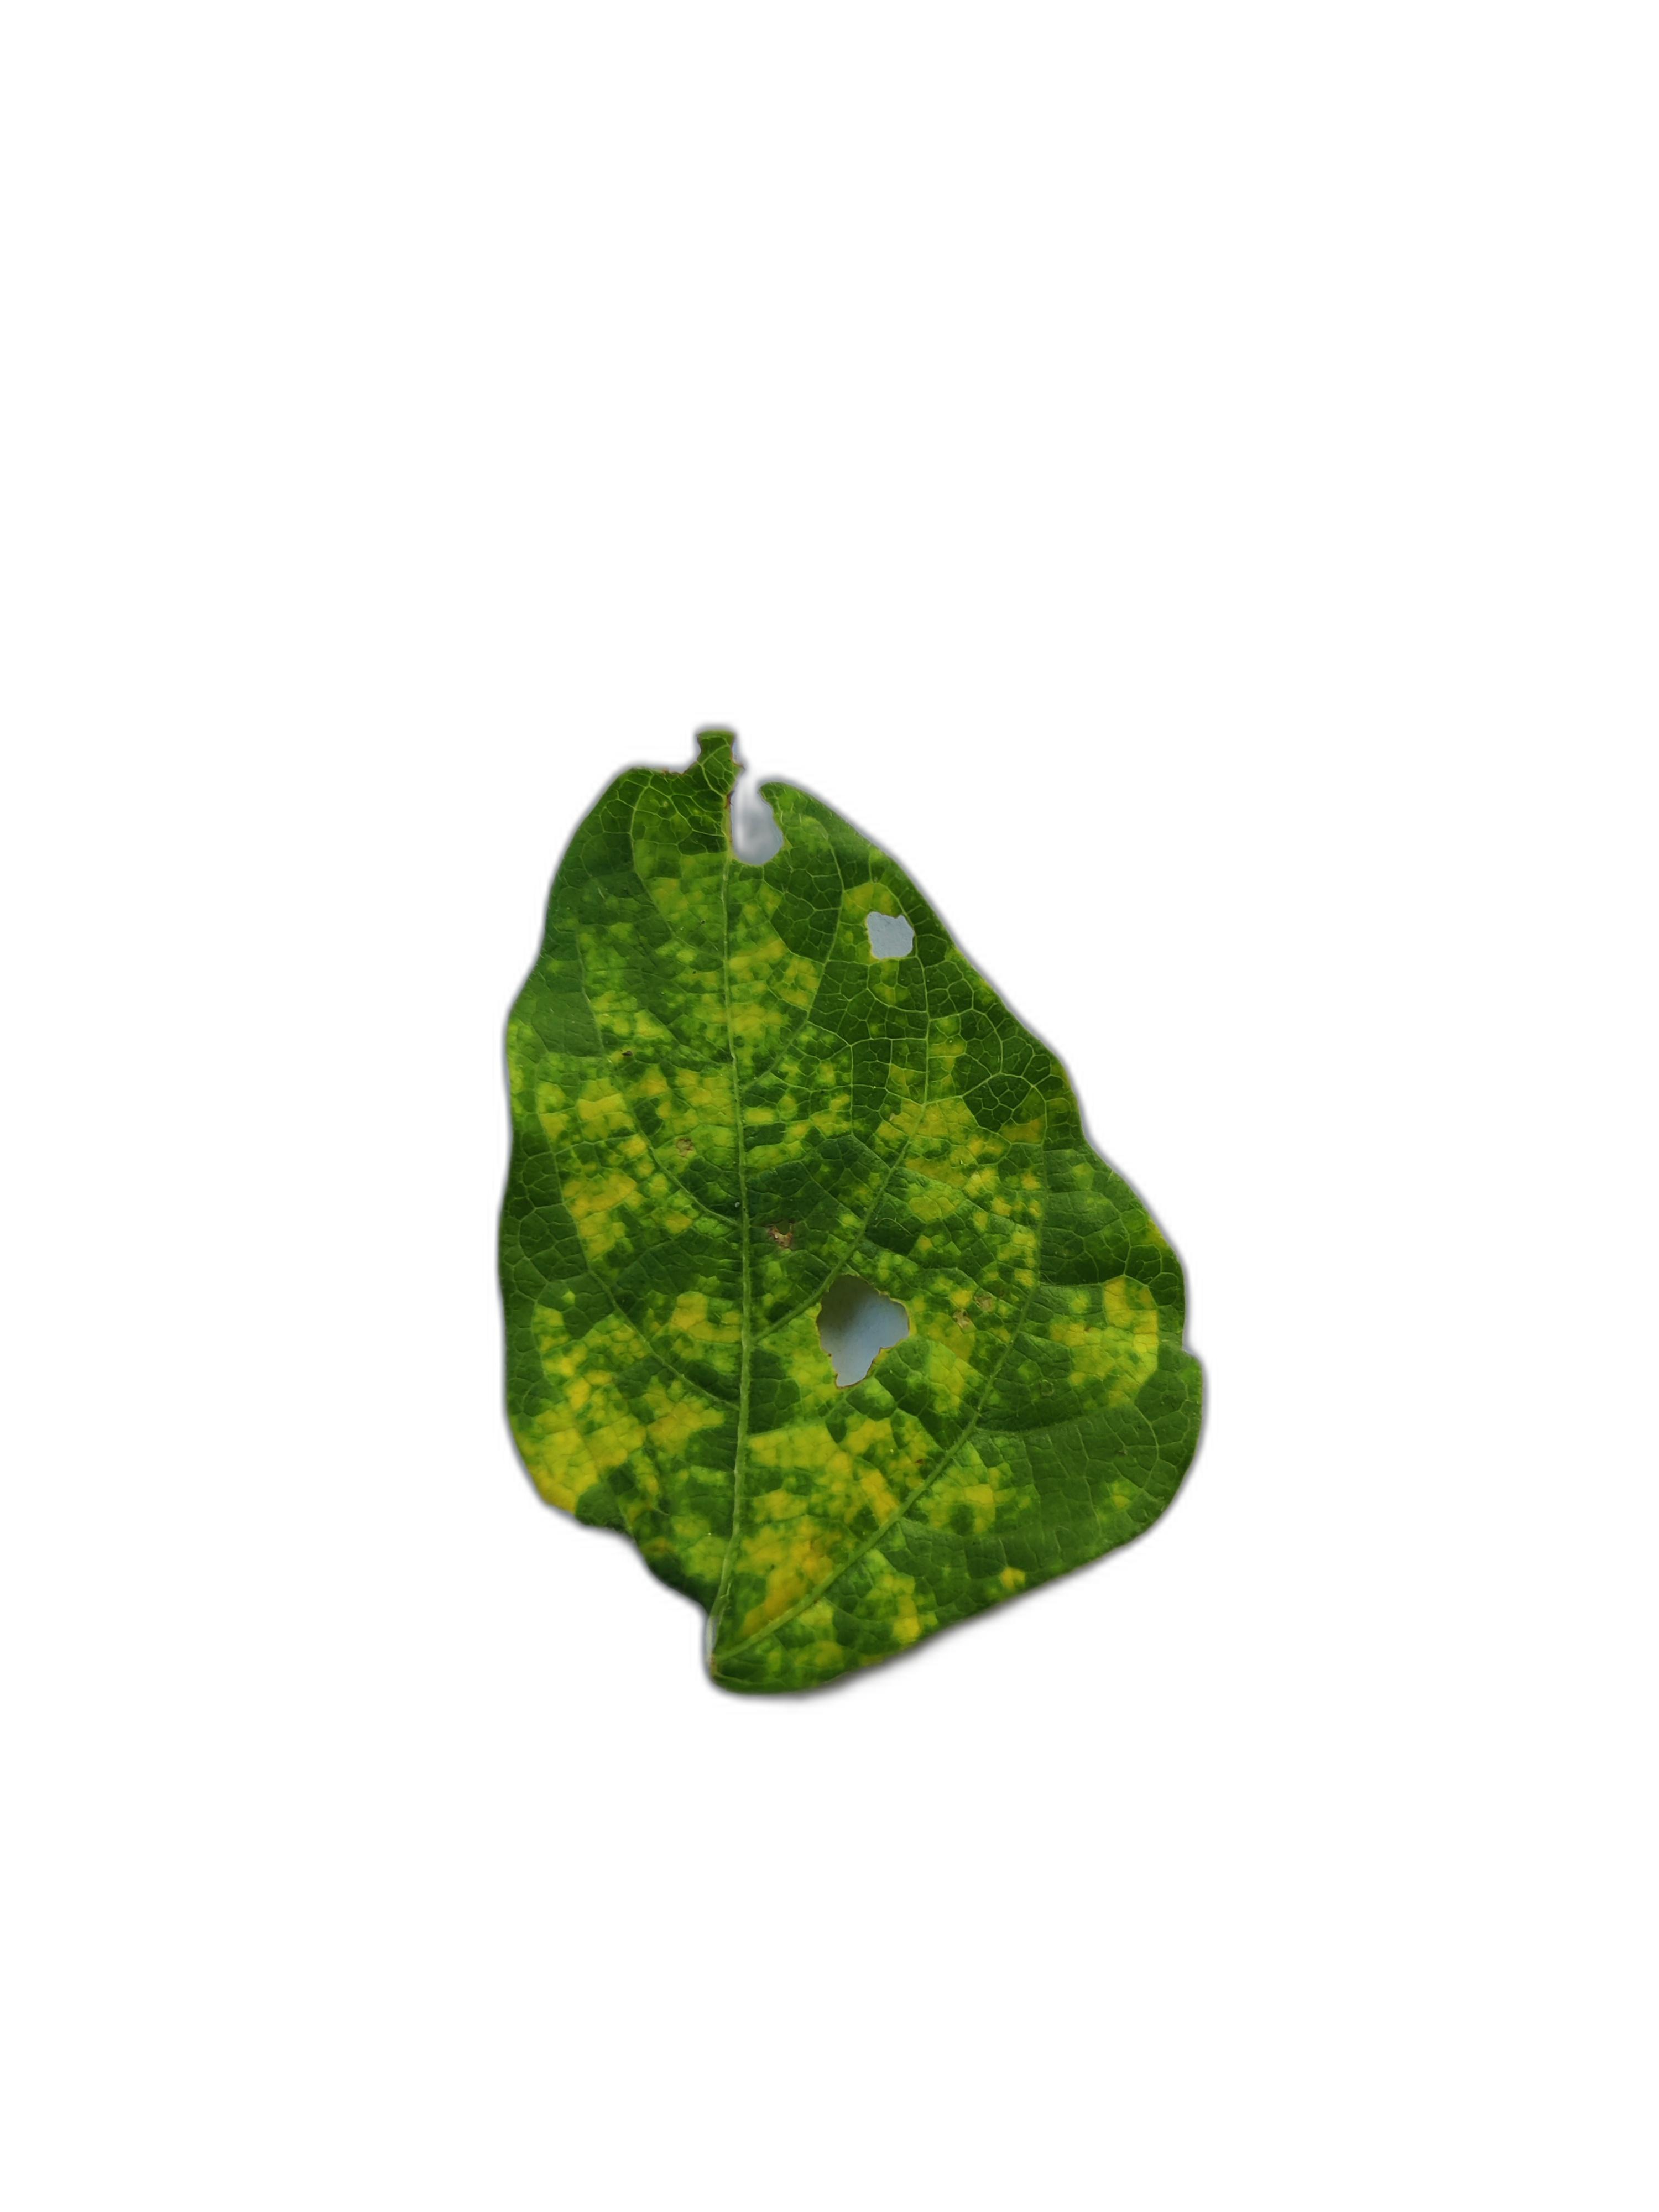
Label: Yellow Mosaic